United States Secret Service

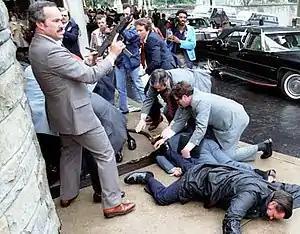
Secret Service agents responding to the assassination attempt of Ronald Reagan by John Hinckley Jr. on March 30, 1981

Since the 1960s, presidents John F. Kennedy (killed), Gerald Ford (twice attacked, but uninjured), Ronald Reagan (seriously wounded), and Donald Trump (injured) have been attacked while appearing in public. Agents on scene, though not injured, during attacks on presidents include William Greer and Roy Kellerman. One of the agents was Robert DeProspero, the Special Agent In Charge (SAIC) of Reagan's Presidential Protective Division (PPD) from January 1982 to April 1985. DeProspero was deputy to Jerry Parr, the SAIC of PPD during the Reagan assassination attempt on March 30, 1981.